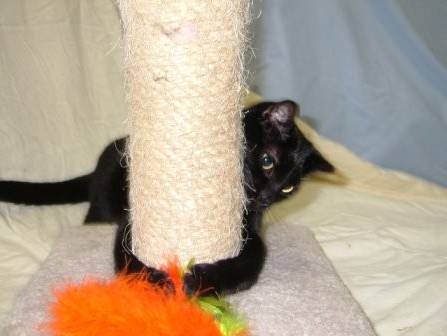
Label: cat